Trichodiadema occidentale

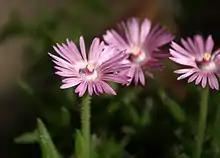
Flower detail of "Trichodiadema occidentale".

A small succulent shrub, with spreading stems ending in erect branches, eventually forming a mat. The internodes are very short.